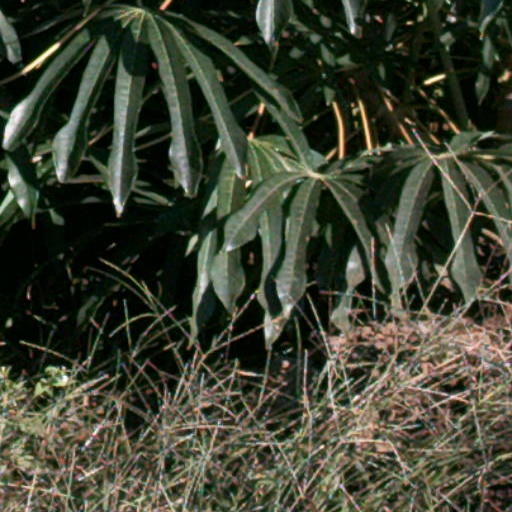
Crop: cassava